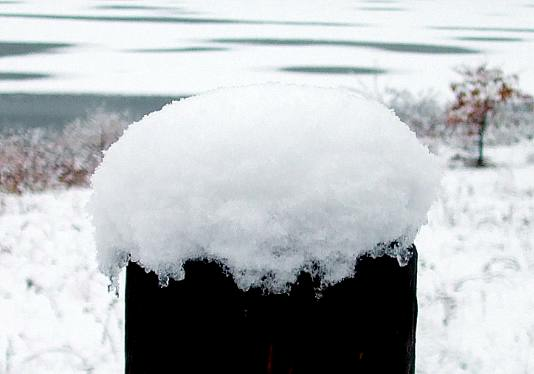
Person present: No